Christian's Coalition

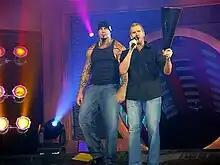
Tomko (left) and Christian Cage (right)

Christian Coalition or Team Cage was a villainous professional wrestling faction led by Christian Cage. Originally founded in Total Nonstop Action Wrestling (TNA) as the Christian Coalition, after originally disbanding of the stable, the Team Cage name was used at TNA's Lockdown for Christian's teams.